Poramon

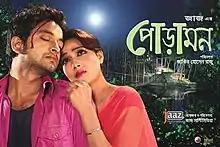
Theatrical poster

Poramon is a 2013 Bangladeshi Bengali romantic drama film directed by Jakir Hossain Raju and written by Farzana. It was distributed by Jaaz Multimedia. It stars Symon Sadik and Mahiya Mahi. A stand alone sequel "Poramon 2" was released on 16 June 2018.